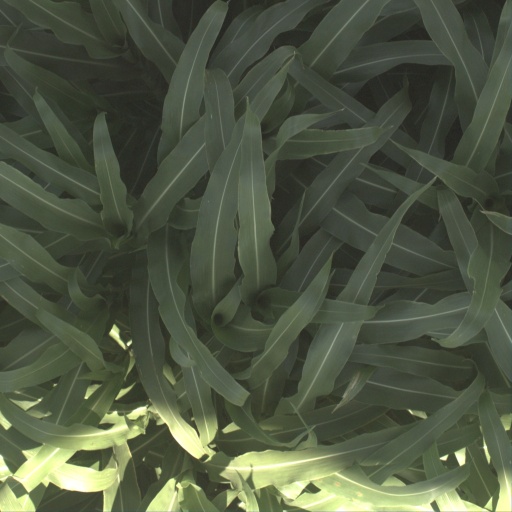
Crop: sorghum